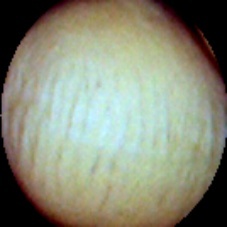
Label: Intact